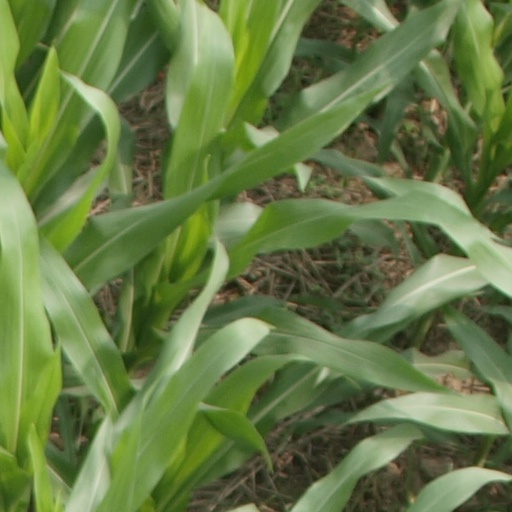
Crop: maize; corn